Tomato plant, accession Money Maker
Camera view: tilt-top (135 deg); turntable rotation: 240 degrees
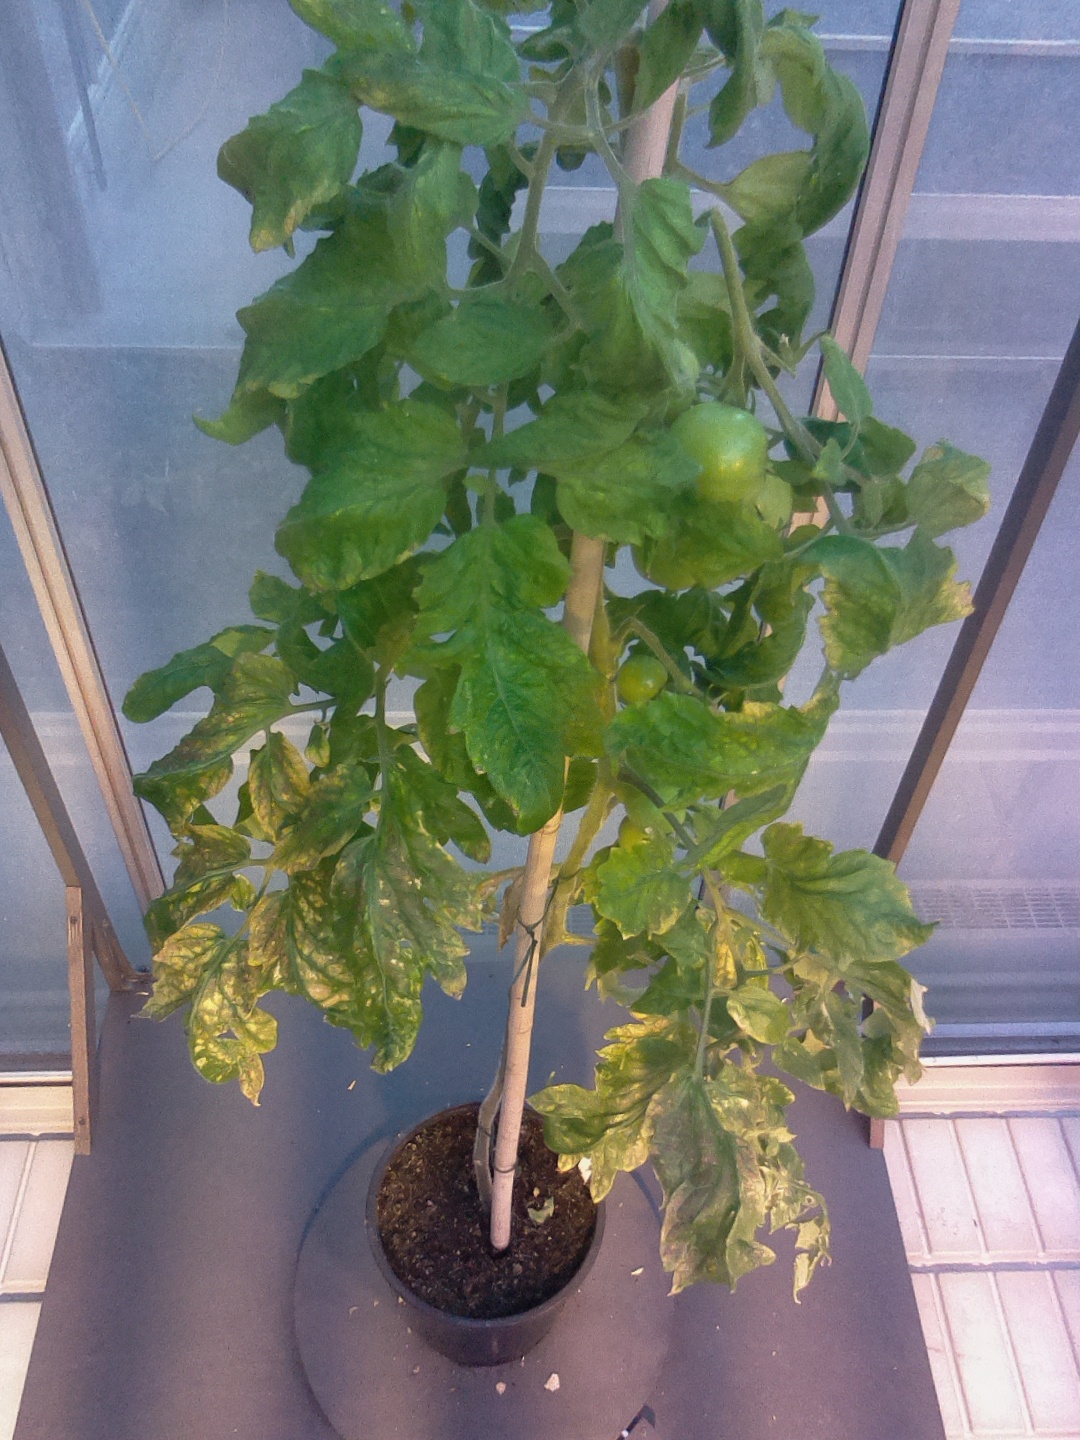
BBCH growth stage 79: 90% -100% of final fruit size